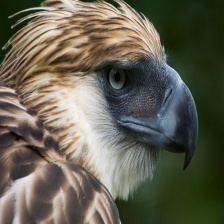
Species: PHILIPPINE EAGLE
Scientific name: PITHECOPHAGA JEFFERYI